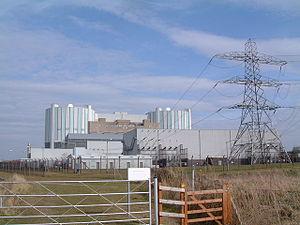
La centrale nucléaire d'Oldbury est une centrale nucléaire définitivement à l'arrêt, située à Oldbury-on-Severn près de l'embouchure du fleuve Severn, dans le Sud du Gloucestershire.